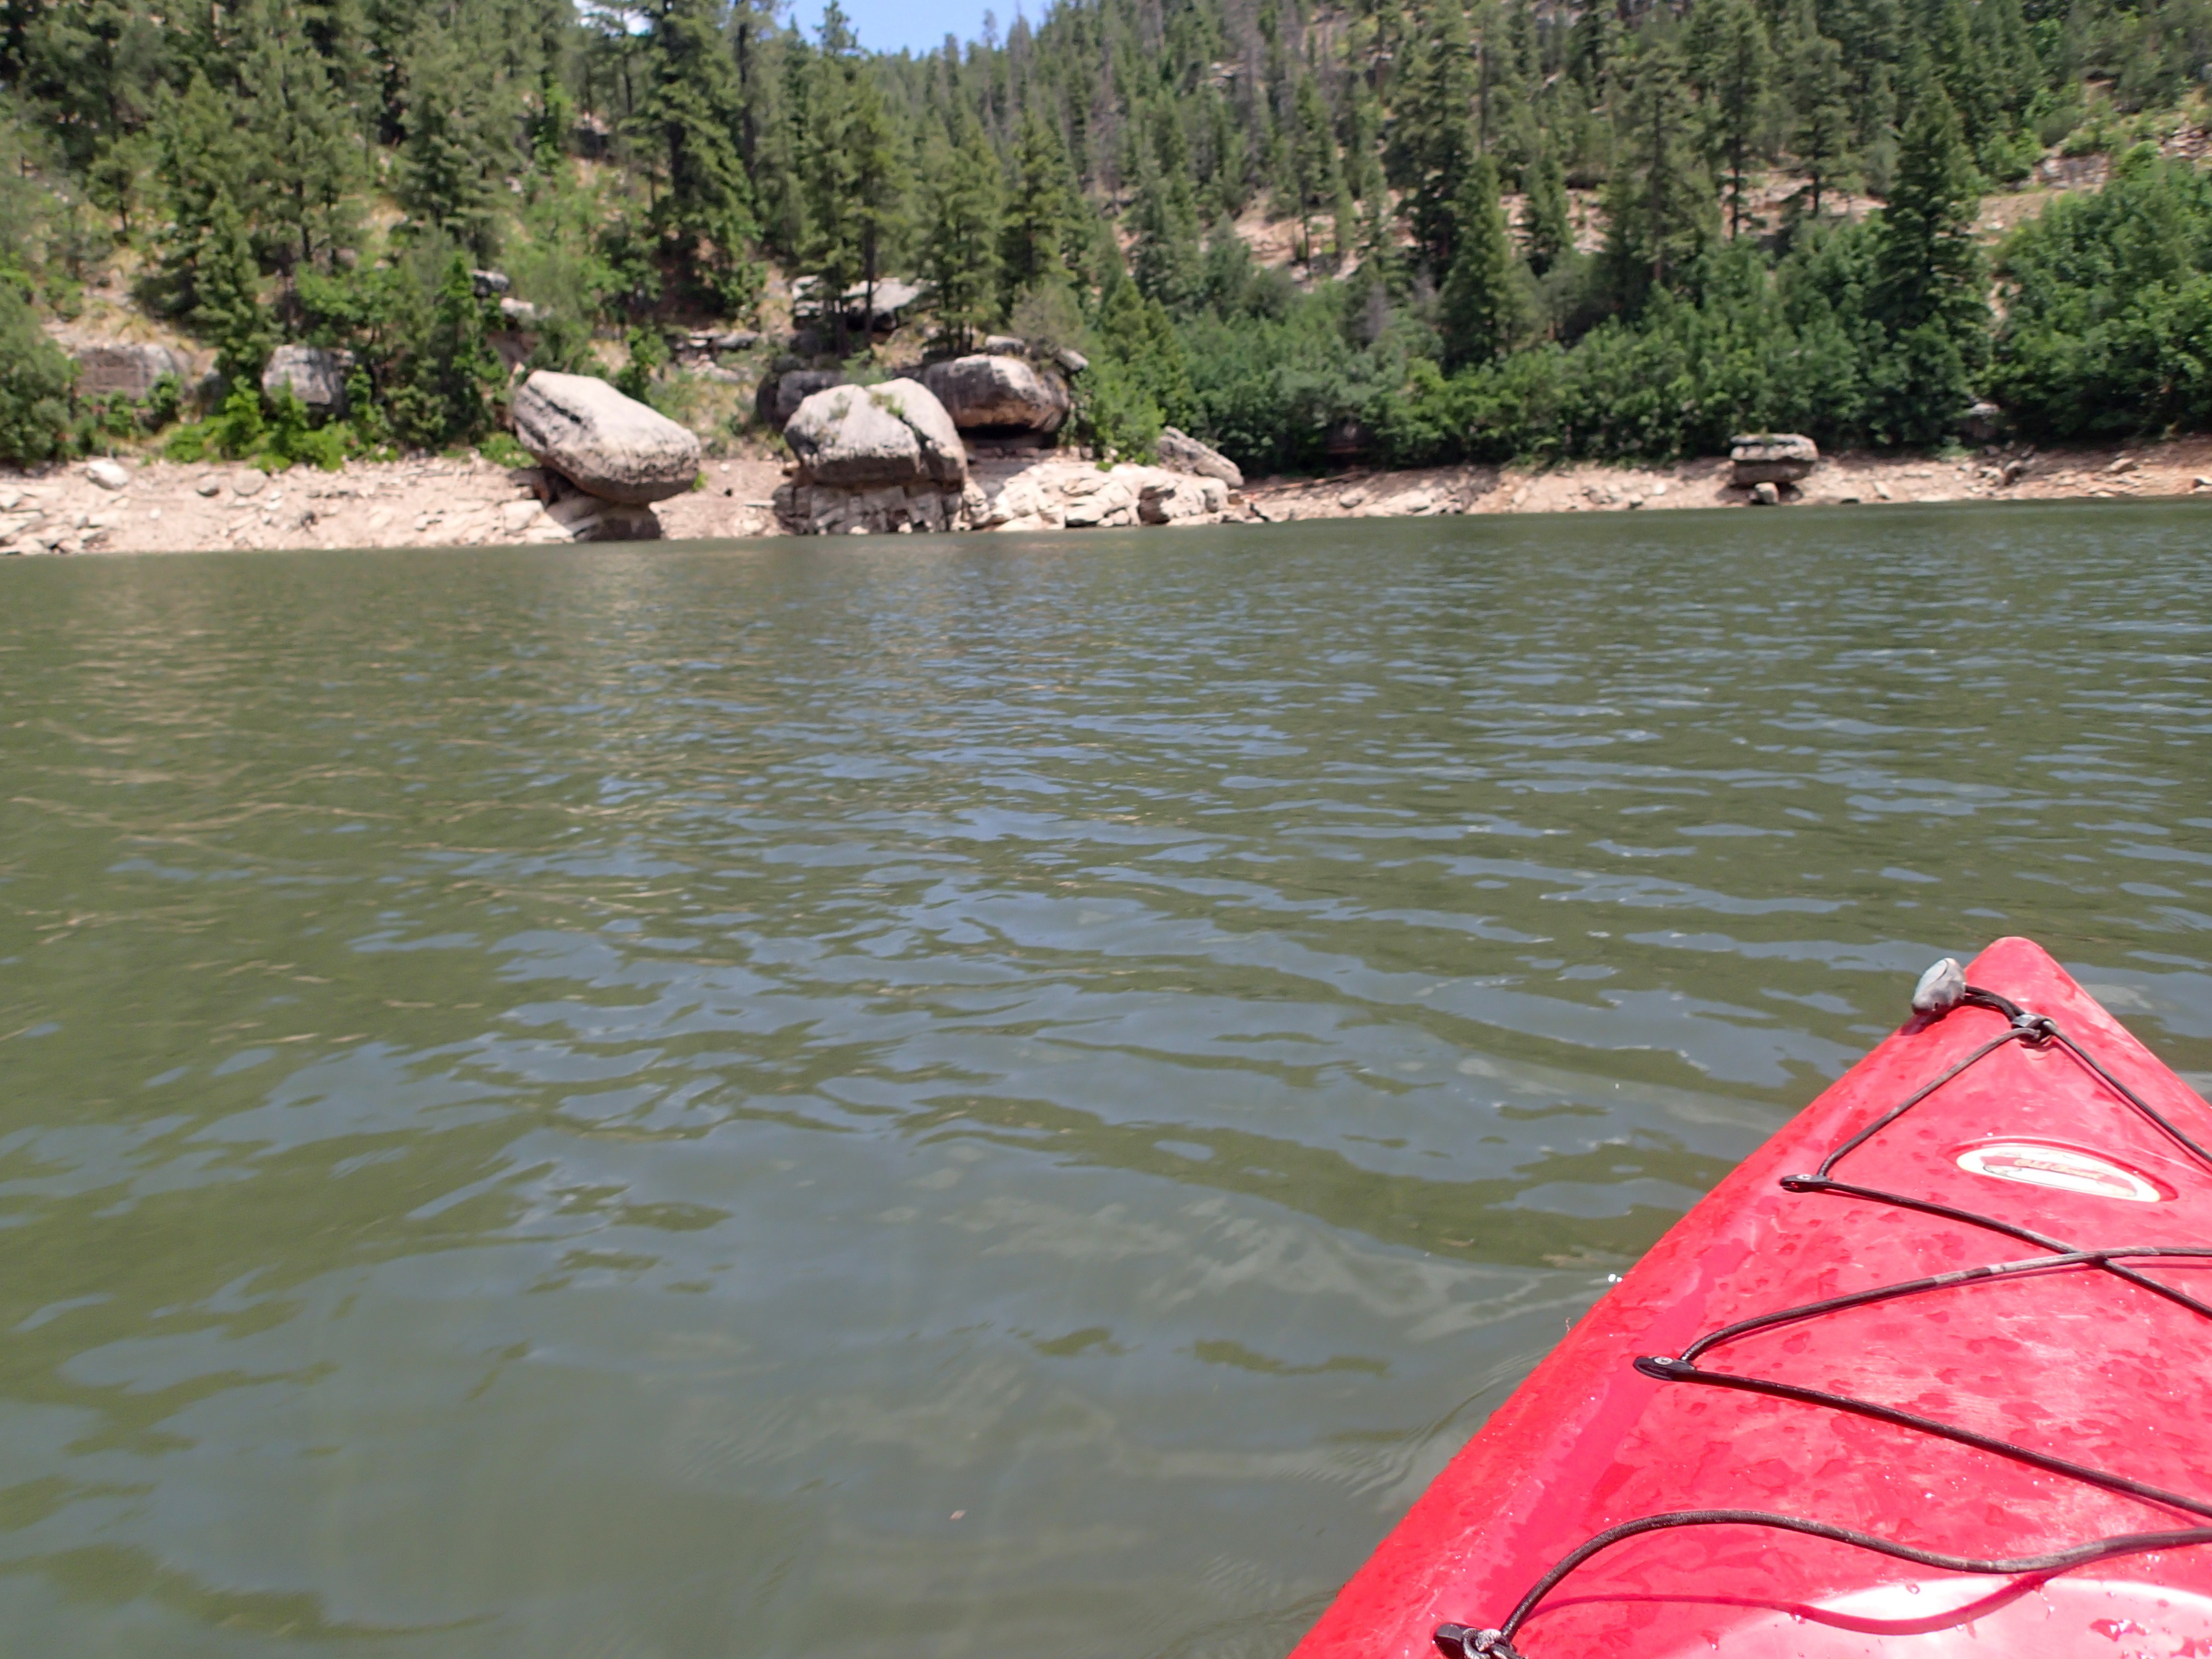
boat, canoe, paddle, vehicle, kayak, sports equipment, boating, kayaking, watercraft, oceanlovesearl, canoeing, sea kayak, watercraft rowing